Calmodulin

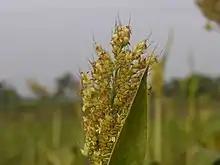
Sorghum plant contains temperature-responsive genes. These genes help the plant adapt in extreme weather conditions such as hot and dry environments.

While yeasts have only a single CaM gene, plants and vertebrates contain an evolutionarily conserved form of CaM genes. The difference between plants and animals in Ca signaling is that the plants contain an extended family of the CaM in addition to the evolutionarily conserved form. Calmodulins play an essential role in plant development and adaptation to environmental stimuli.